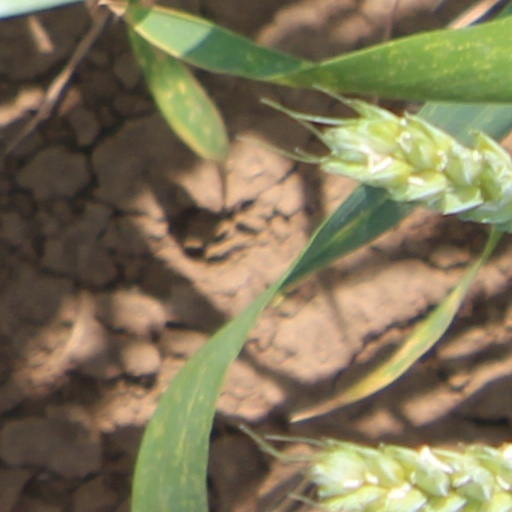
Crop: wheat